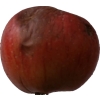
Label: Apple 17